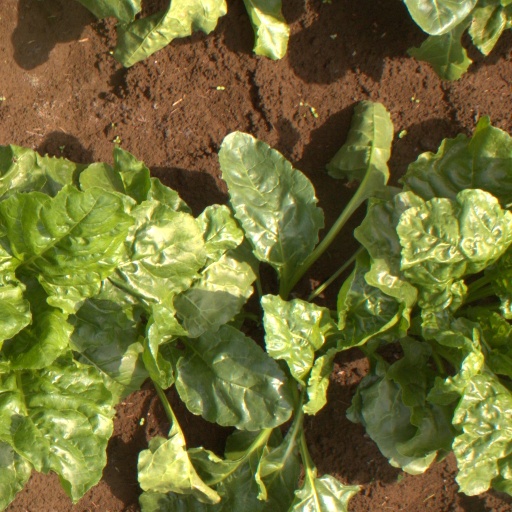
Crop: sugar beet